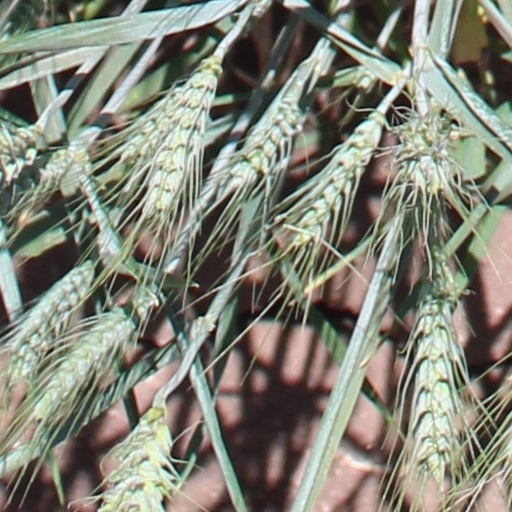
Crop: wheat